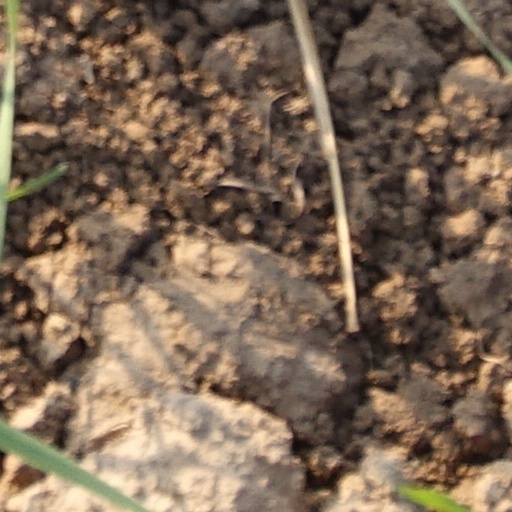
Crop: wheat